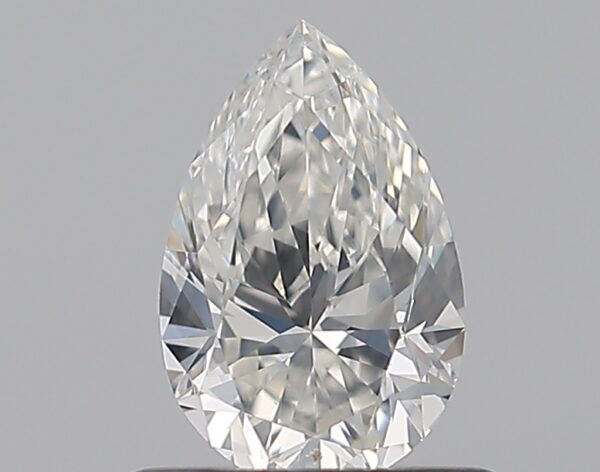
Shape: pear
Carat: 0.55
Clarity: VS1
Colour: H
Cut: EX
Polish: EX
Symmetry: EX
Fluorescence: F
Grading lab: GIA
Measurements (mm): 7 x 4.54 x 2.85